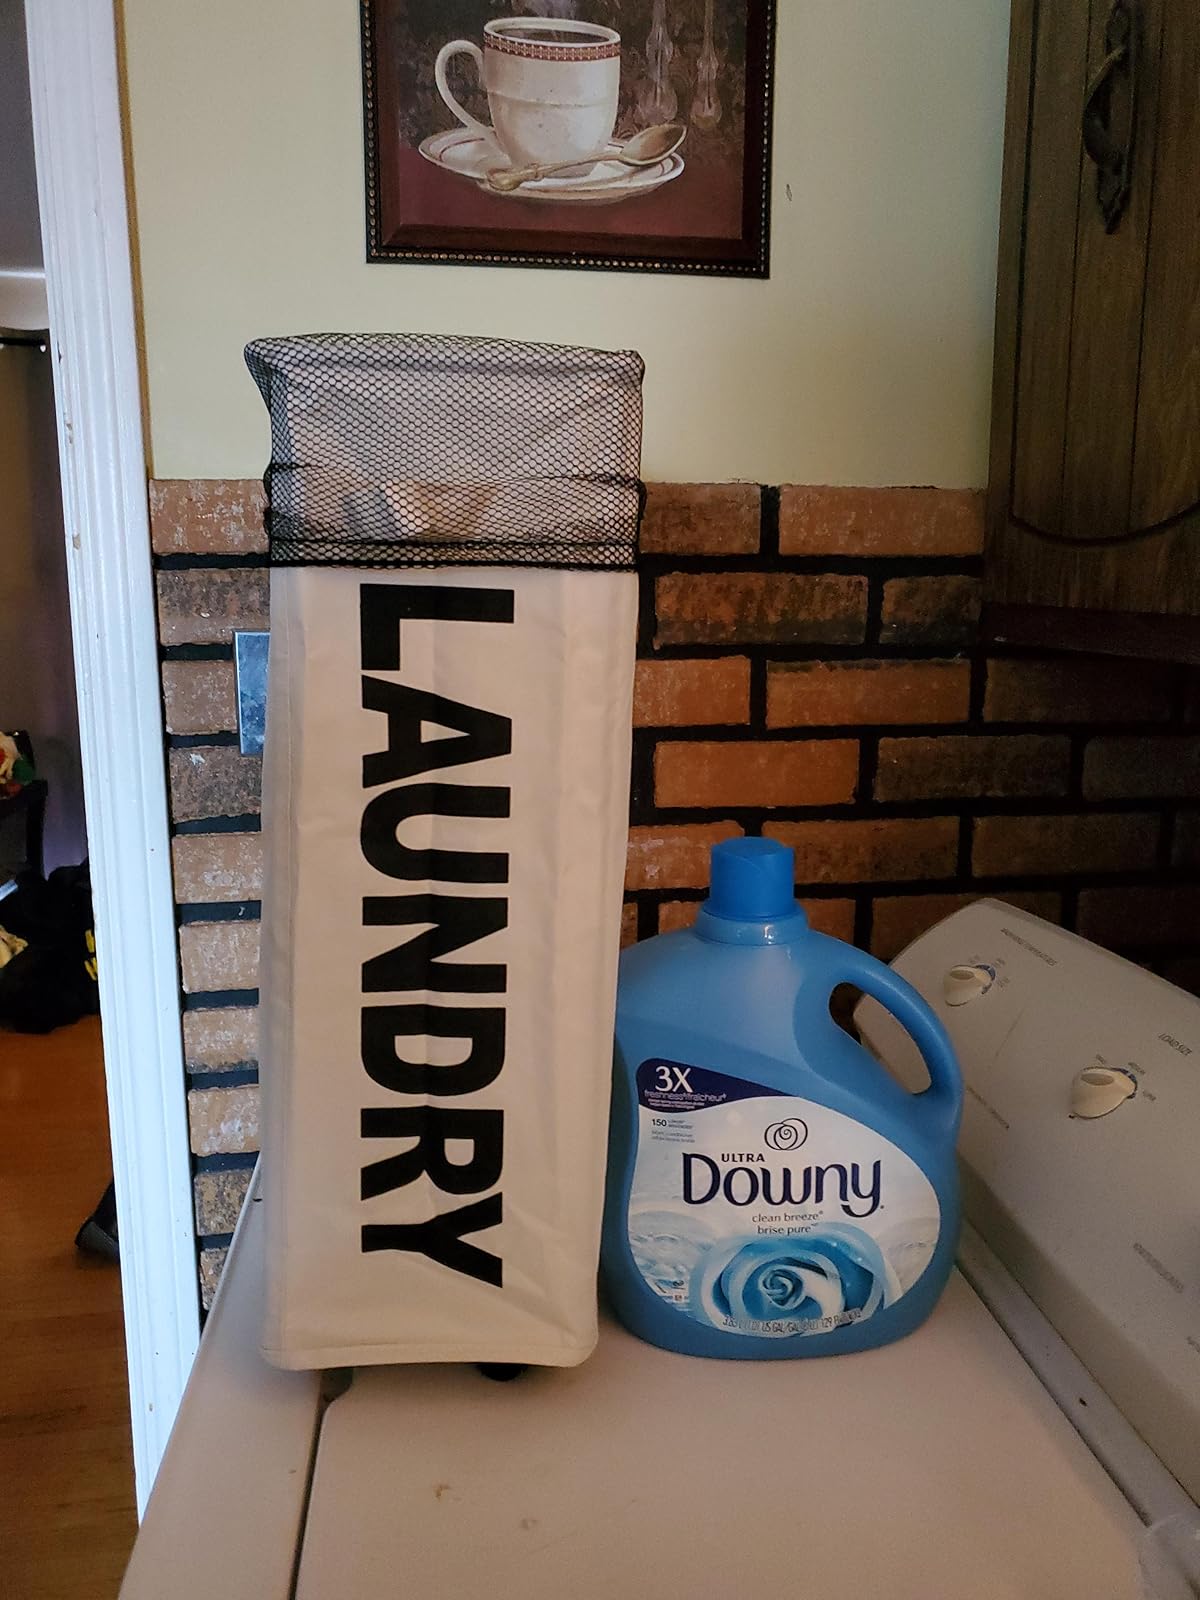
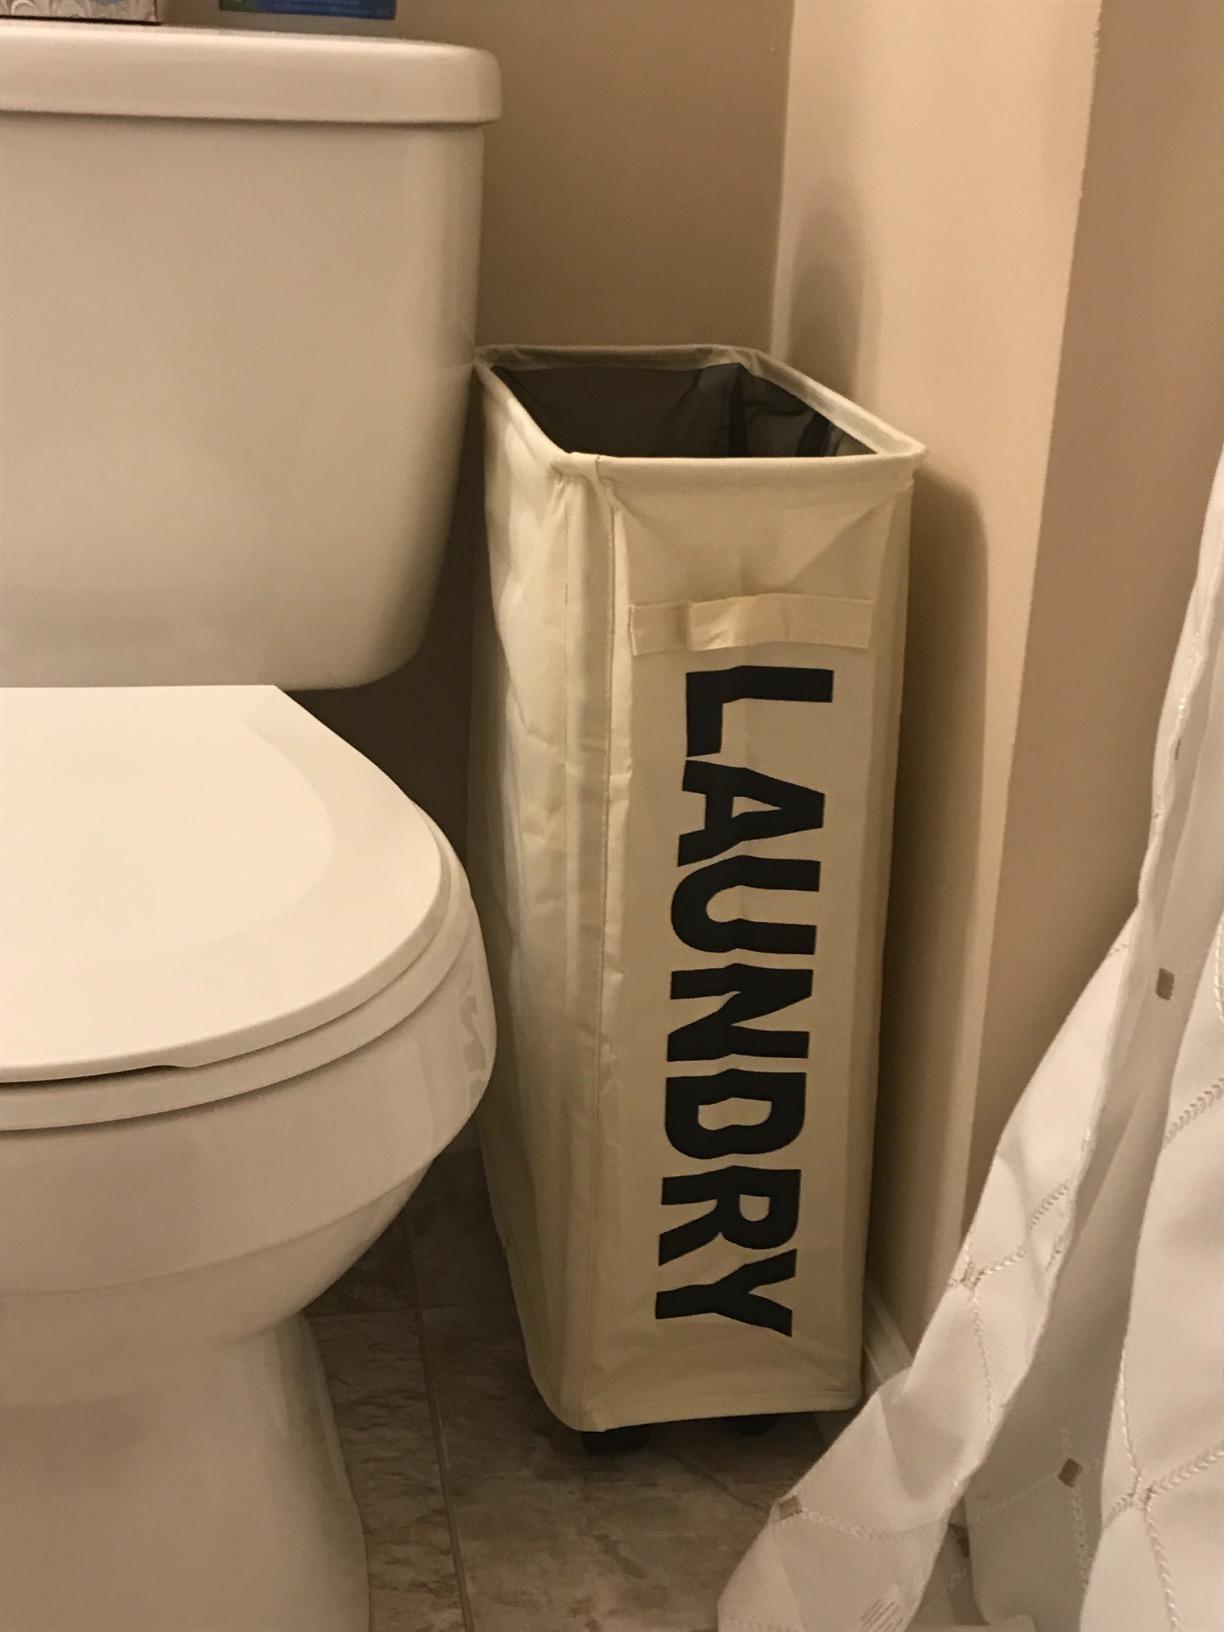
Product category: items_hamper
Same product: yes